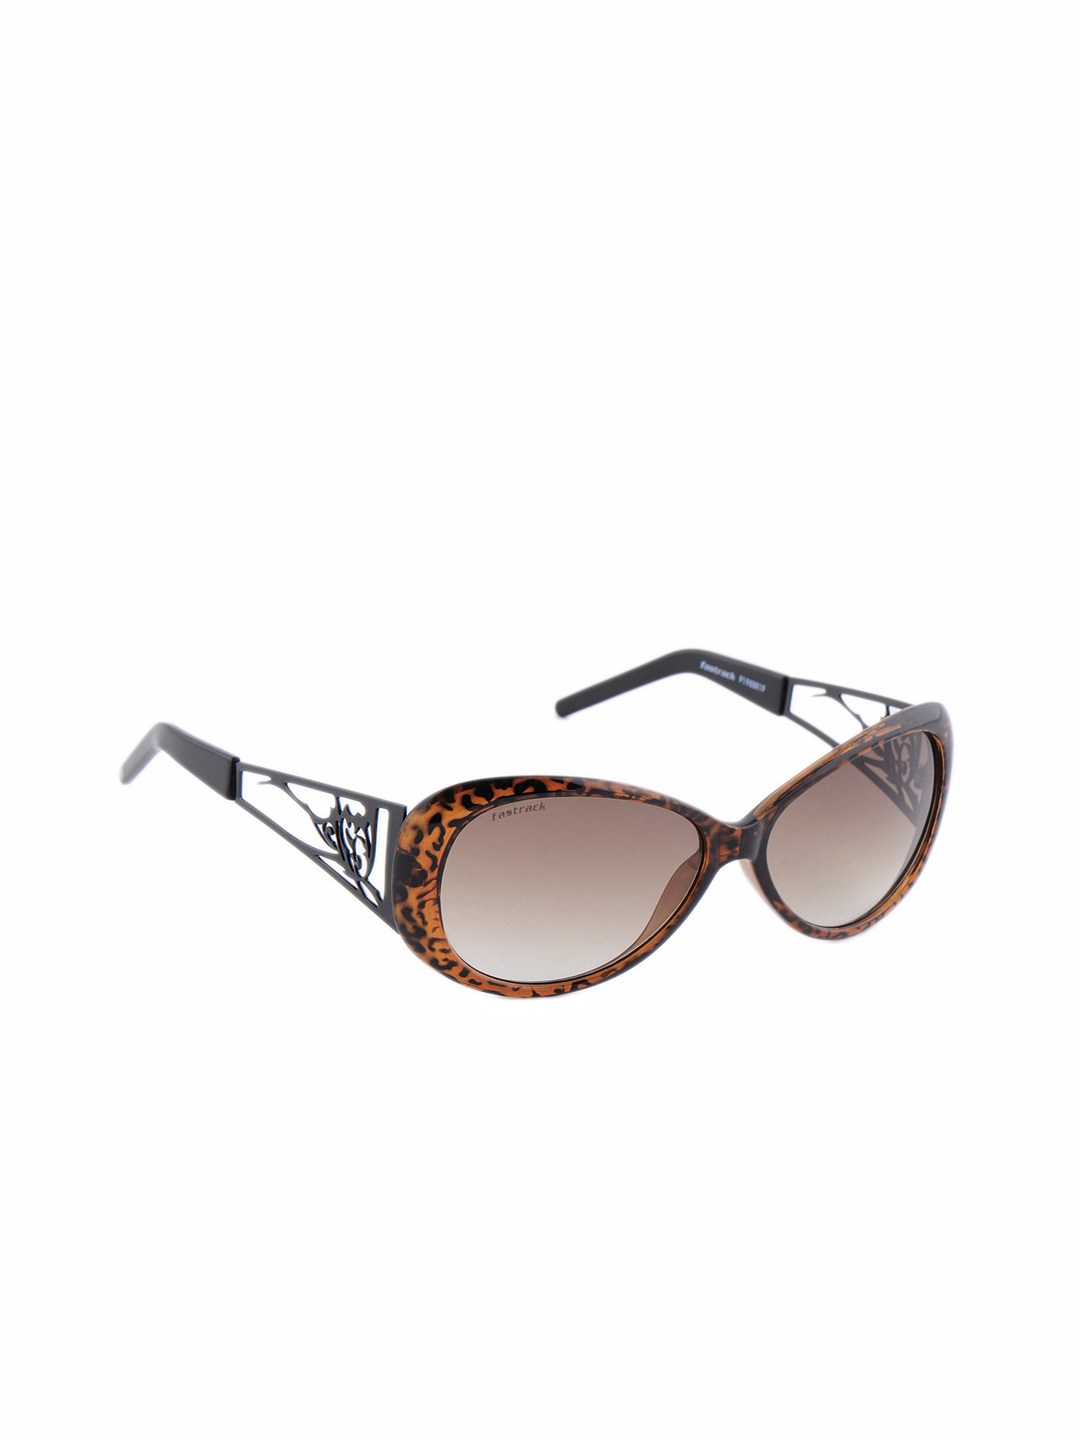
Fastrack Women Brown Sunglasses
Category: Accessories / Eyewear / Sunglasses
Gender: Women
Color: Brown
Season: Winter 2016
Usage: Casual